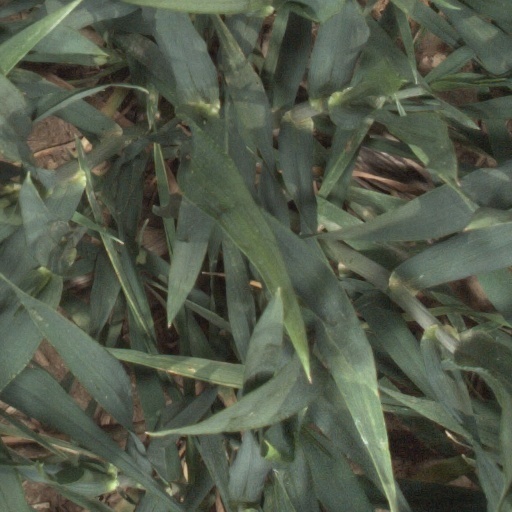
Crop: wheat